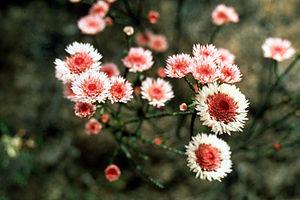
Actinodium cunninghamii est une espèce d'arbustes de la famille des Myrtaceae. C'est la seule espèce actuellement acceptée du genre Actinodium.